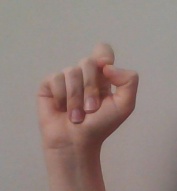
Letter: fa